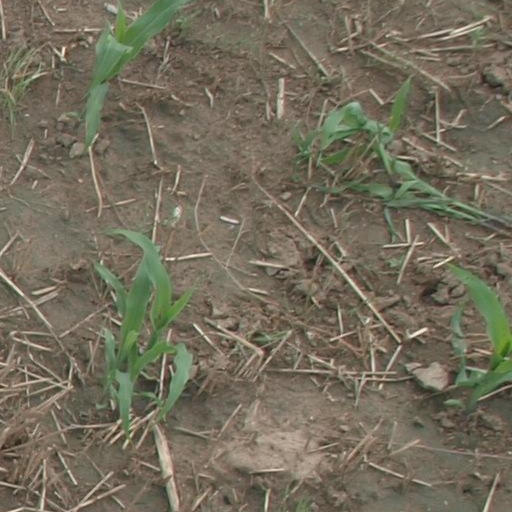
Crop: maize; corn